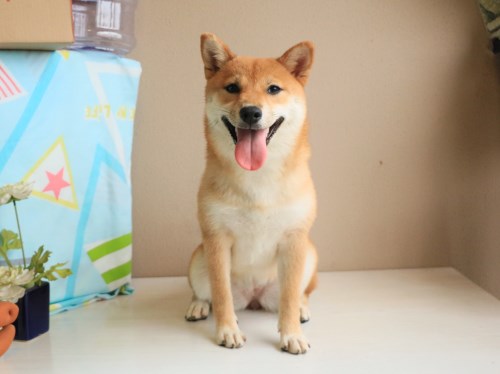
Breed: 1043-n000001-Shiba_Dog